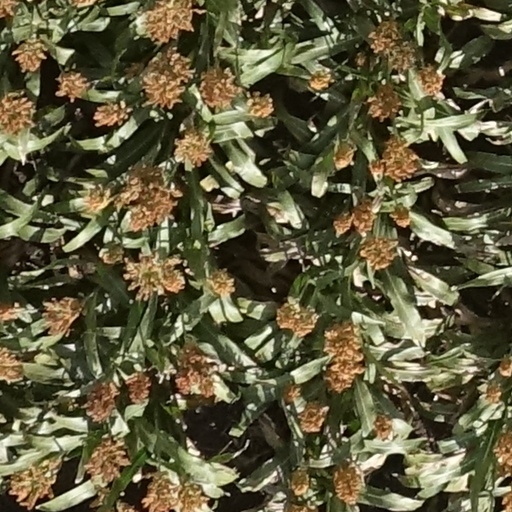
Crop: sorghum